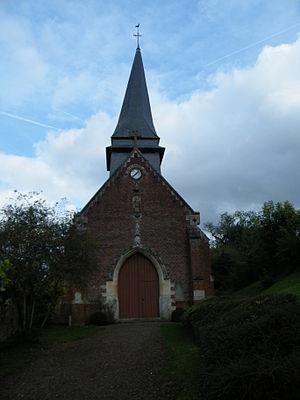
église.
Guizancourt est une commune française située dans le département de la Somme, en région Hauts-de-France.